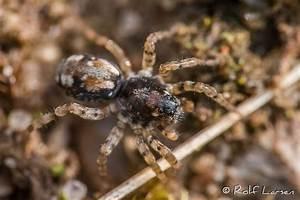
spider